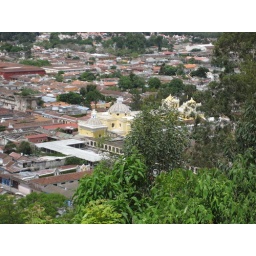
La Merced is the yellow church across the street from my house in Antigua.